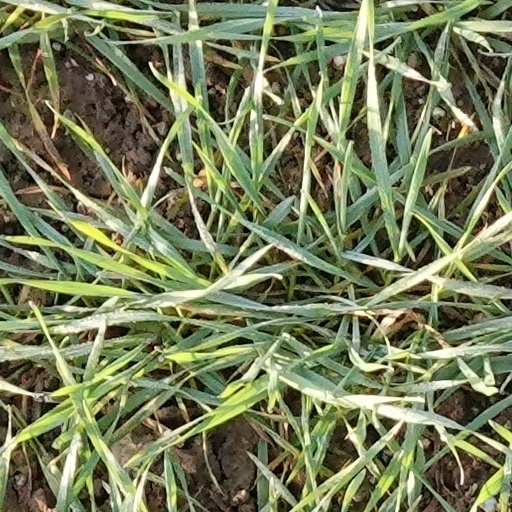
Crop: wheat